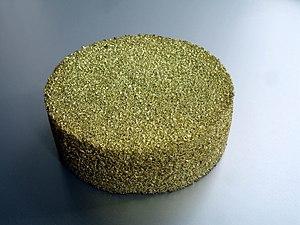
Une mousse métallique est une structure alvéolaire constituée d'un métal solide, souvent en aluminium, contenant un volume important de gaz. Les pores peuvent être scellés ou ils peuvent former un réseau interconnecté. La principale caractéristique des mousses métalliques est une porosité très élevée, en général 75-95 % du volume, ce qui rend ces matériaux ultralégers. La stabilité de la mousse métallique est inversement proportionnelle à sa densité, ainsi un matériau dense à 20 % est plus de deux fois plus robuste que le même matériau dense à 10 %.